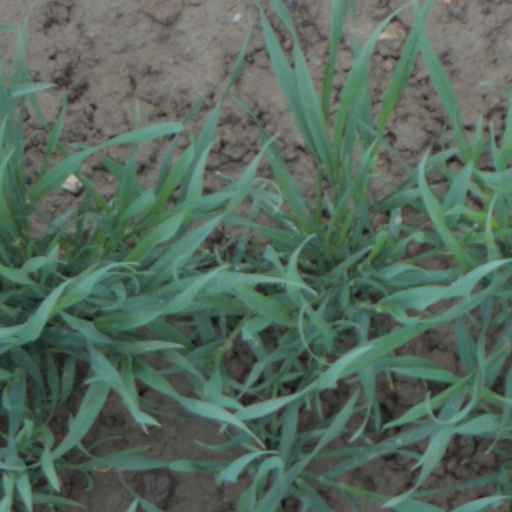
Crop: wheat